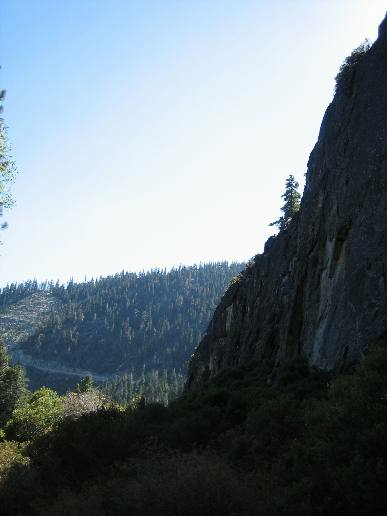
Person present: No